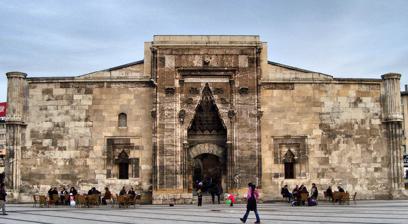
Building: Buruciye Medrese
Country: Turkey
Year built: 1271
Madrasa in Sivas, Turkey Buruciye Medrese Buruciye Medresesi Buruciye Medrese Location of Buruciye Medrese in Turkey General information Architectural style Seljuk Location Eskikale neighborhood, Merkez district Address Kent Meydanı, Sivas Town or city Sivas , Turkey Coordinates 39°44′56.7″N 37°00′55.3″E / 39.749083°N 37.015361°E / 39.749083; 37.015361 Completed 1271 ; 754 years ago ( 1271 ) Renovated 1960–1968, 2005 Owner Directorate General of Foundations Technical details Material ashlar , rubble masonry and brick Buruciye Medrese or Buruciye Madrasah ( Turkish : Buruciye Medresesi ) is a former medrese , in Sivas , Turkey. It was built during the reign of Seljuk sultan Gıyaseddin Keyhüsrev III in 1271. Location Buruciye Medrese is at Kent Meydanı ("City Square") in the Eskikale neighborhood of Merkez ("Central") district in Sivas . The main entrance is from the west. Taken into account that there are two big medreses, Çifte Minareli Medrese and Şifaiye Medrese , in the vicinity, it is assumed that the location of the Buruci Medrese was a cultural center of Sivas. History The medrese was built in 1271 ( AH 670) during the reign of Seljuk sultan Gıyaseddin Keyhüsrev III (r. 1265–1284) for education in the fields of physics, chemistry and astronomy by Muzaffer Burucerdi, who originated from Borujerd close to Hamadan in western Iran. The tomb of the endower, who is named as "Muzaffer bin İbâdullah el-Mufaddal el-Burûcirdî", is situated in a section of the medrese . Architecture Plan of Buruciye Medrese. Portal of the medrese. A view from the courtyard. The architect of the medrese building is not known. The building is designed in the form of old Turkic medreses in Central Asia . It has a near-quadrat plan. Its architecture has the most regular symmetry among the medreses in Anatolia . It is constructed in a ground floor and aa mezzanine, with four iwans around an open courtyard. The main facade wall is built in ashlar . The side walls are of partly ashlar and rubble masonry , while the backside wall is also of rubble masonry. Also bricks gathered are used in the building. The building's walls are 115–150 cm (45–59 in) thick depending on their position. The main iwan, which resembles a lacework with the patterns of its muqarnas , has the dimensions 6.50 m × 7.80 m (21.3 ft × 25.6 ft). The outflow crown gate is flanked by two muqarnas windows and two grooved towers in the corners. The portal's iwan is surrounded by inscriptions. Its mquarnas is decorated with geometric figures. The domed room behind the window at right of the main gate conyains a mihrab , and it is assumed that the room was used as a masjid . The room behind the left window in the facade is reserved for the tomb, which contains the sarcophagi of the endower and his children. The entire walls of the tomb were initially covered with rich hexagonal tiles in blue and black. The tiles on the walls survived partly today. The endower's full name is written in an inscription belt running around at the top of the tomb room walls, just below the lines of tile-covered muqarnases. There are porches of about 1.10 m (3 ft 7 in) width on two sides of the courtyard. The pointed arches of the porches are carried by 270 cm (110 in) high round columns of nearly 45 cm (18 in) diameter. It is assumed that the columns were gathered for reuse because some of the column  capitals are of Corinthian order , some of them bear Byzantine monograms . There are no porches at the main gate's courtyard side iwan and at the iwan across from the main gate. There are eight cells facing the courtyard. The cells have a door opening to the courtyard, but no windows. The ceiling of the cells behind the narrow porch is in the form of barrel vault . The cells next to the portal feature staircase leading to the roof. Each of the staircases situated at both sides of the main gate's iwan lead to the separate mezzarine rooms with windows. Buruciye Medrese is considered "one of the best examples of the Seljuk architecture in Anatolia having the most harmonious and completeness with its architectural elements and ornaments. " Restoration and current use After the 1920s, in the Republican era, the medreses' function was abolished in Turkey. The Buruciye Medrese remained vacant for many years, and ruined partly, including the completely destruction of its mezzanine. In the beginning, the Ministry of National Education was responsible for the maintenance and restoration of the medreses. After the transfer of this duty to the Ministry of Culture in 1957, the restoration of the Bucuriye Medrese, which began already in 1956, continued between 1960 and 1968. It was completely restored, and the mezzanine was reconstructed. In 2005, repair works carried out including floor reinforcement  and drainage system improvement, electrical installation, covering of the domes with lead sheets, stone flooring and repair of demolished rubble masonry. The medrese is owned by the Directorate General of Foundations . In 2015, it was allocated to the Mufti of Sivas. It is used for diverse religious educational and cultural activities, such as Quran , Arabic , Ottoman Turkish , Tafsir , Hadith , Islamic calligraphy , paper marbling , illuminated manuscript and blowing the ney . The facility hosts also two reading rooms, and a handicraft arts center. In the tomb, Qur'an reading is performed daily by a different religious official, and the sound is transmitted to the entire medrese audible by visitors. Religious guidance and counseling service is provided during working hours on weekdays. Visitors can receive a cup of tea free of charge. World Cultural Heritage Site The Buruciye Medrese was nominated as a World Heritage Site on 15 April 2014. It is placed on the tentative list of the United Nations Educational, Scientific and Cultural Organization (UNESCO). References